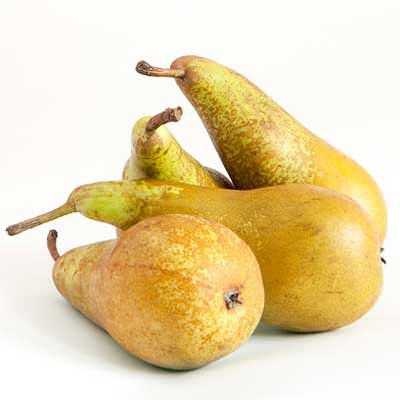
Label: Pear